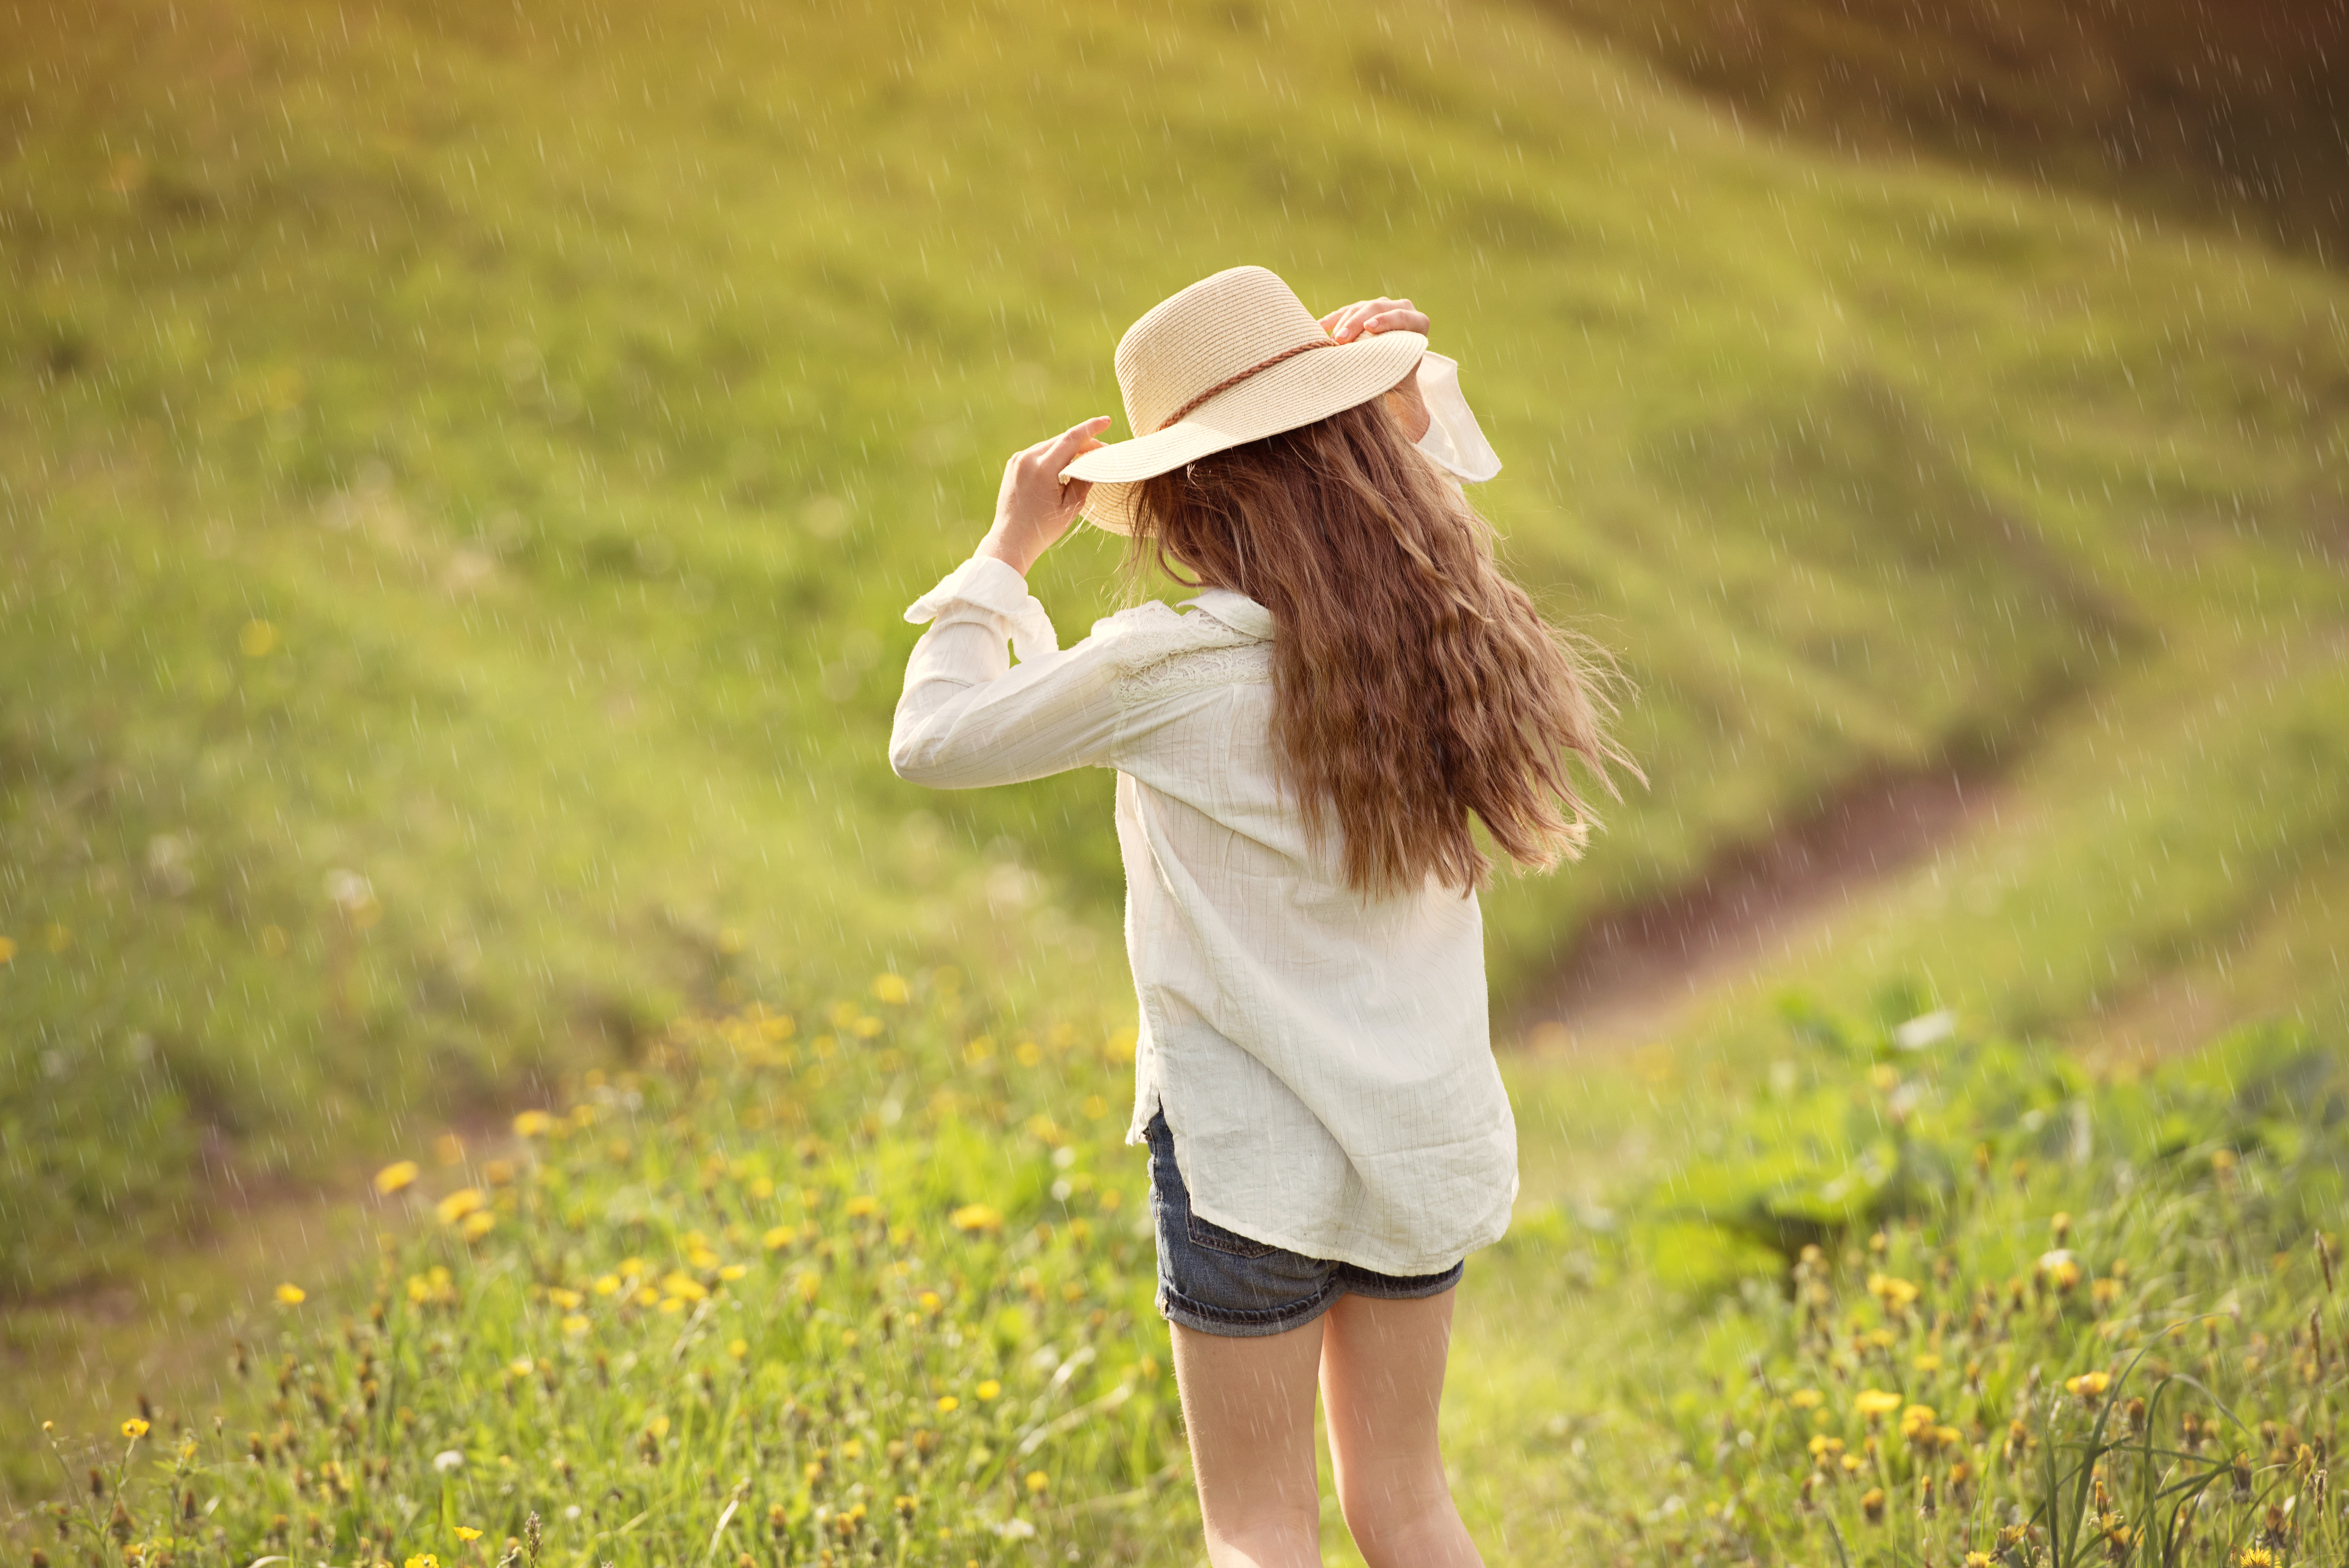
nature, grass, person, girl, lawn, meadow, sunlight, rain, flower, female, spring, green, human, hat, yellow, agriculture, season, out, portrait photography, spring rain